Oberhallau

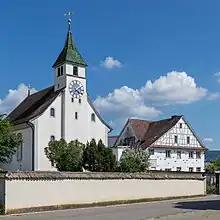
Reformed church in Oberhallau

Both Hallau and Oberhallau are first mentioned in 1095 as "Hallaugia superiori et inferiori". Until the Peasants' War of 1653 it was part of Hallau.